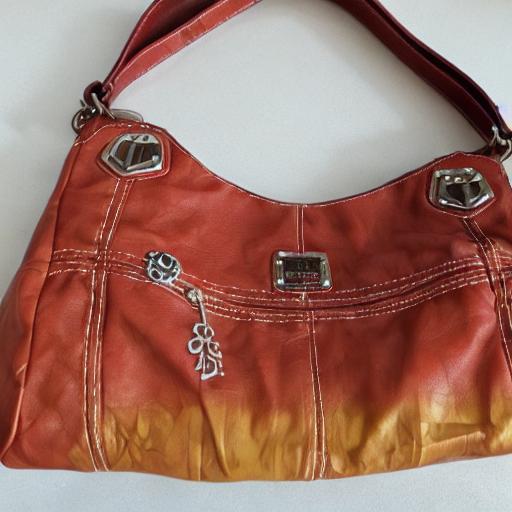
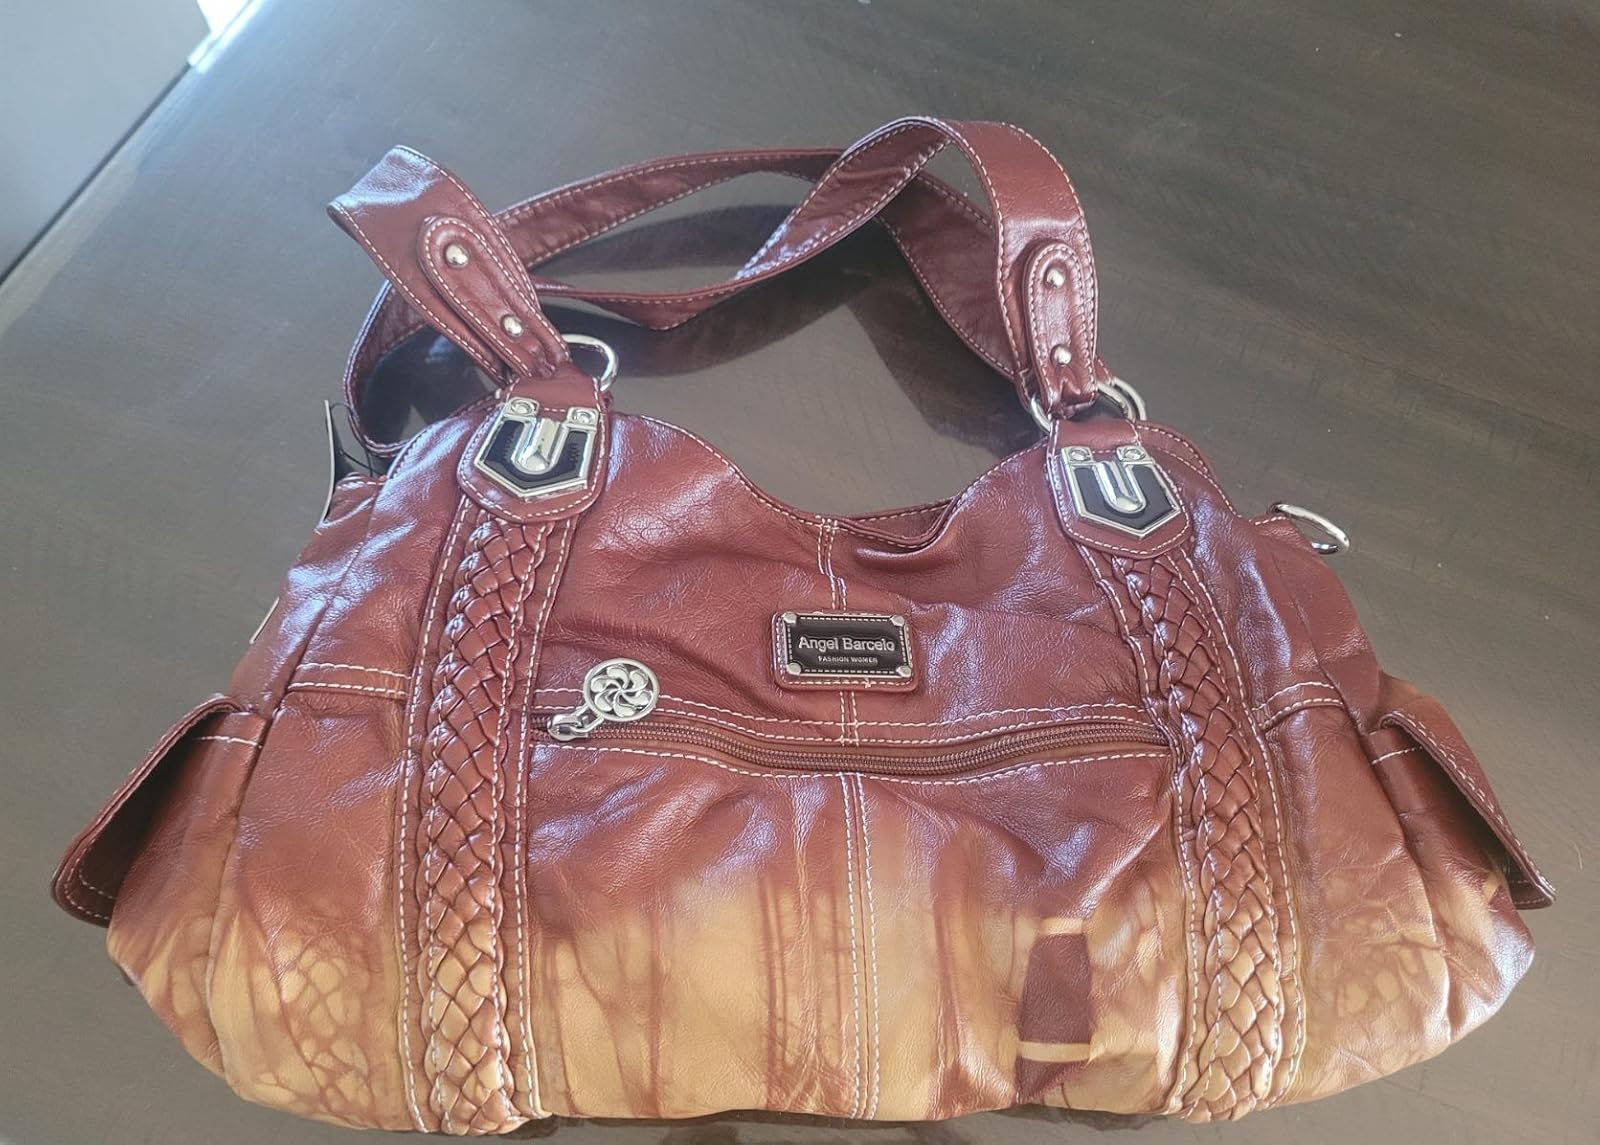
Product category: accessories_handbag
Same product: no